International reactions to the persecution of Uyghurs in China

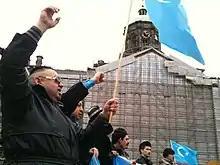
Pro-Uyghur protest in Amsterdam, The Netherlands on 5 February 2011

On 1 November 2019, ten UN Special Rapporteurs together with vice-chair of the UN Working Group on Arbitrary Detention and chair-rapporteur of the UN Working Group on Enforced or Involuntary Disappearances released a report on the effect and application of the "Counter-Terrorism Law of China" and its Regional Implementing Measures in Xinjiang, which states that:The De-Extremism Regulations have been criticised by UN Special Procedures mandates for their lack of compliance with international human rights standards. Following the introduction of those laws, an estimated million Uyghurs and other Turkic Muslims have reportedly been sent to internment facilities under the guise of "counterterrorism and de-extremism" policies since 2016. (p.4) ... In this context, previous communications by the Special Rapporteur on freedom of religion or belief and the Working Group on Arbitrary Detention have voiced their concern that the "re-education facilities", sometimes termed "vocational training centres", due to their coercive character, amount to detention centres. It is alleged that between 1 million to 1.5 million ethnic Uyghurs and other minorities in Xinjiang may have been arbitrary forced into these facilities, where there have been allegations of deaths in custody, physical and psychological abuse and torture, as well as lack of access to medical care. It is also reported that in several cases they have been denied free contact with their families and friends or been unable to inform them of their location and denied their basic freedom of movement.(p.8)In February 2020, the UN demanded unobstructed access in advance of a proposed fact-finding visit to the region.